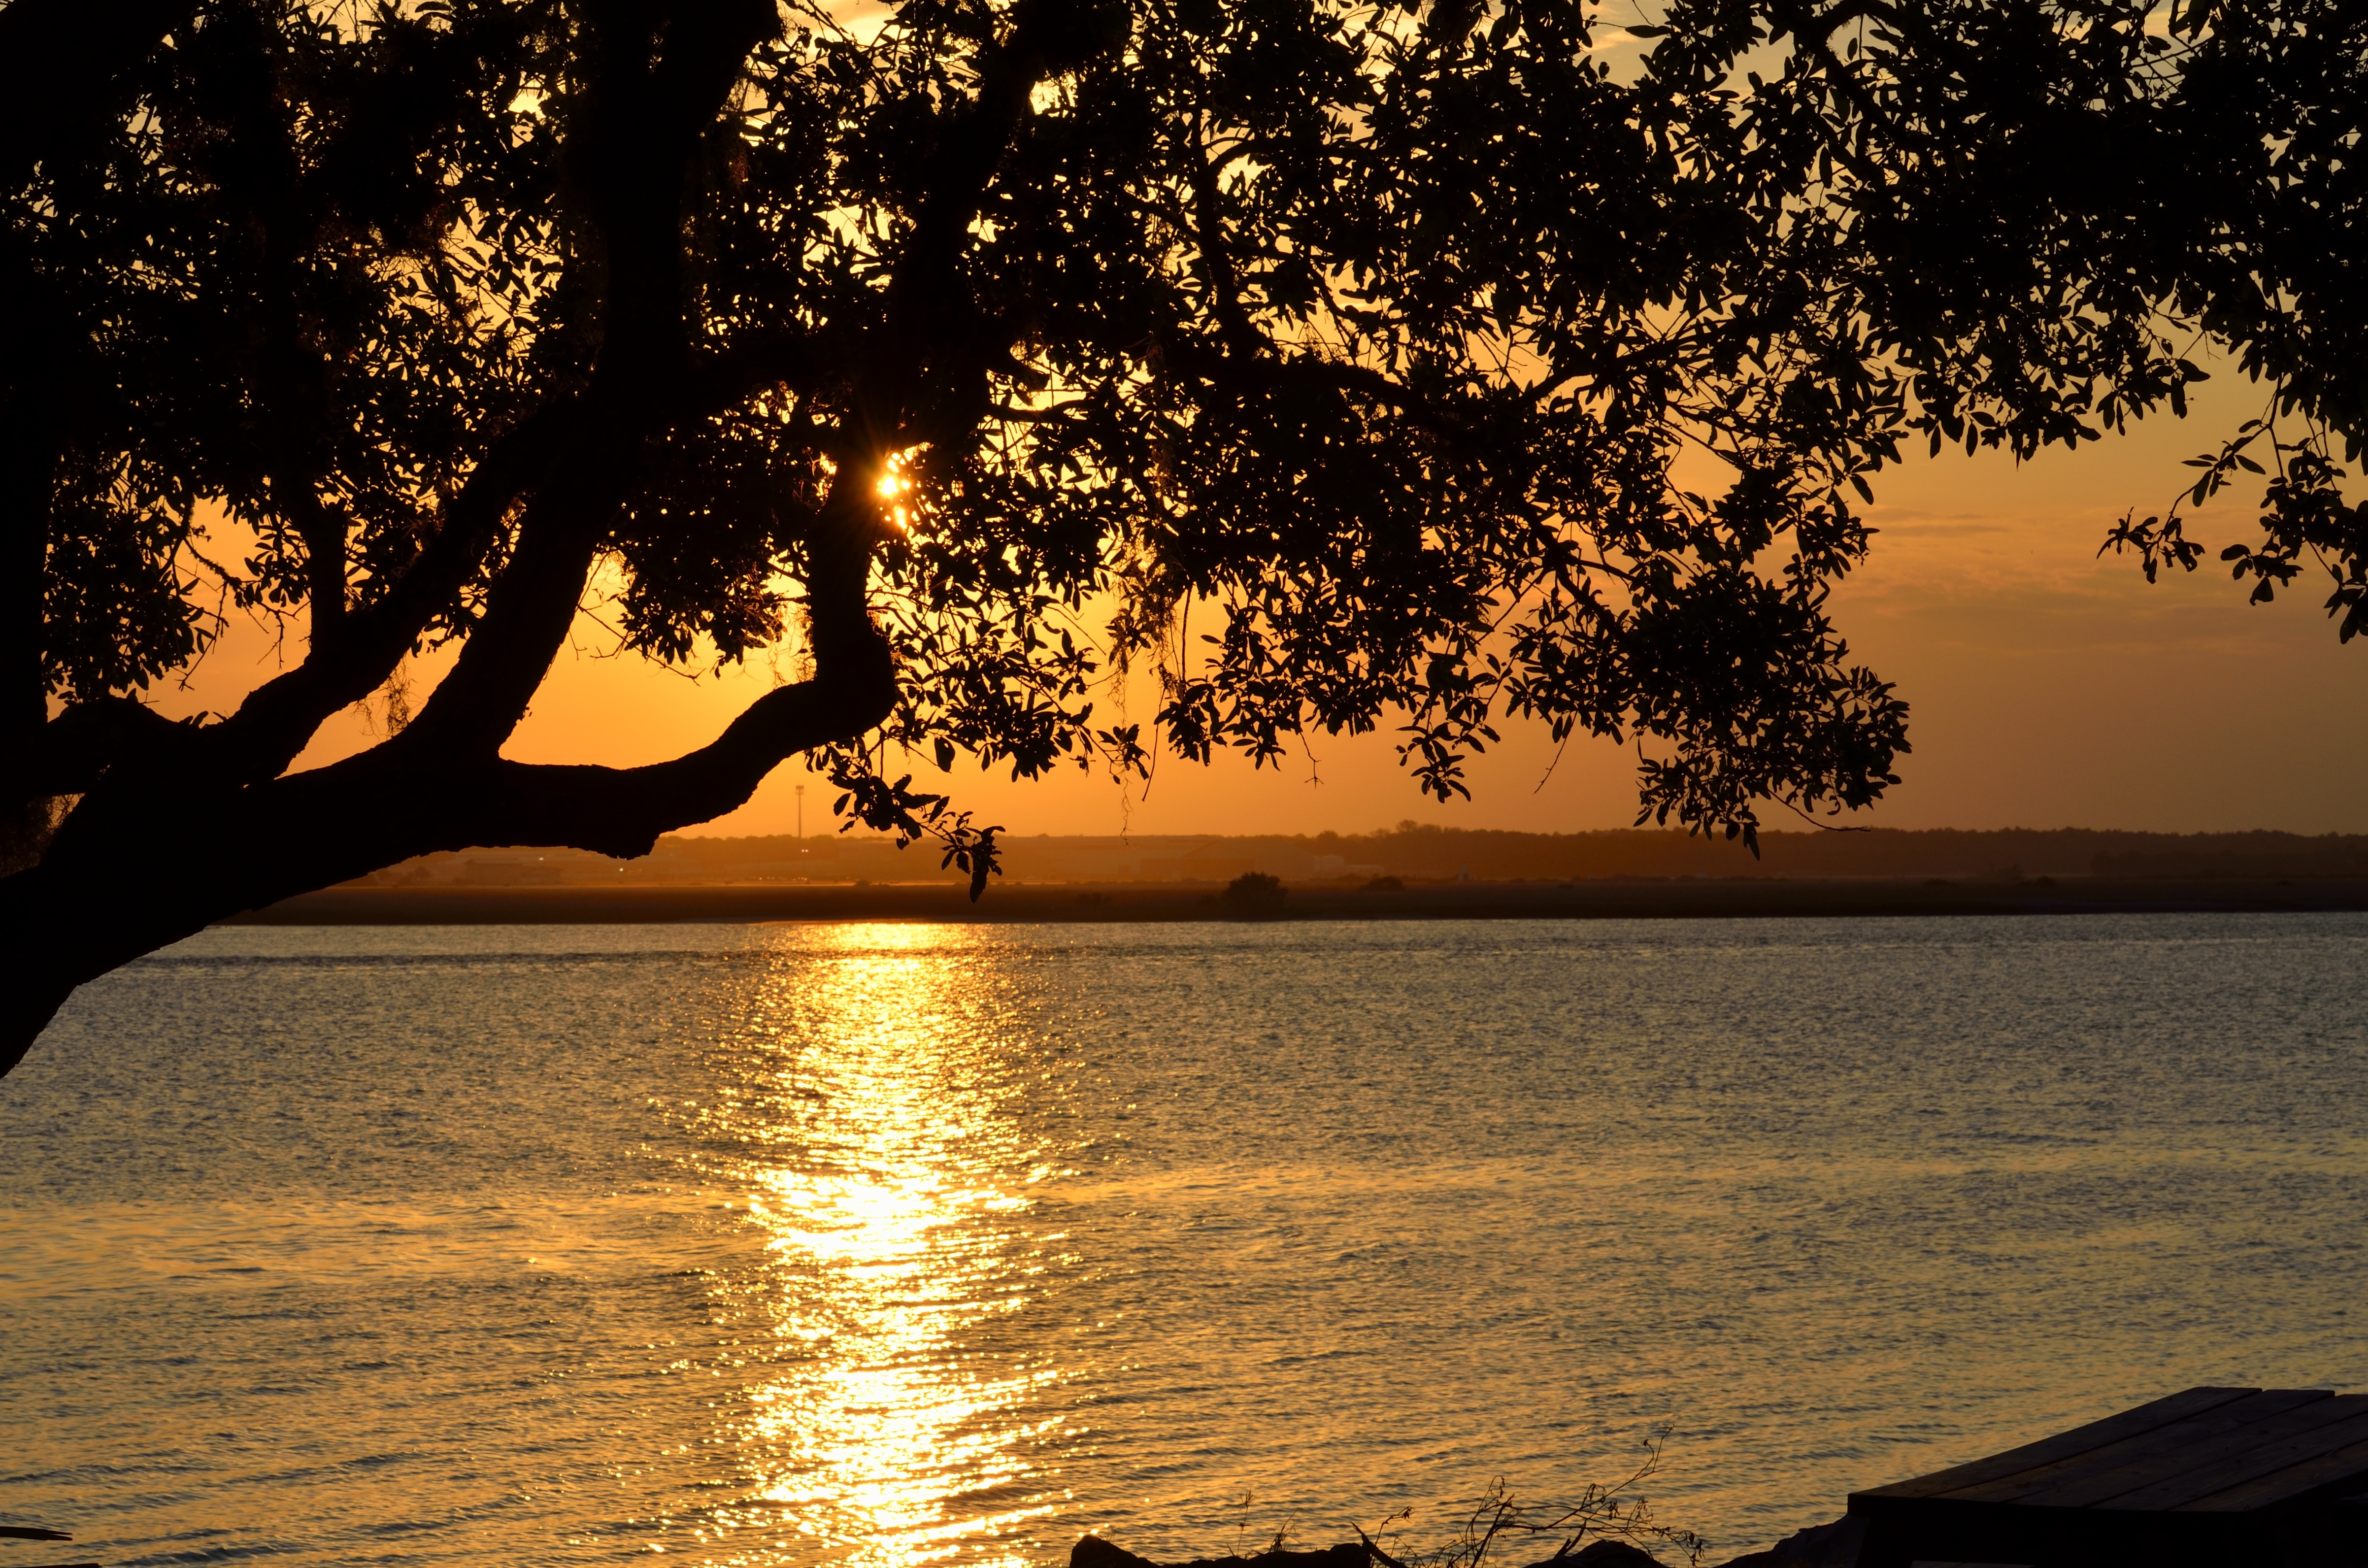
beach, landscape, sea, tree, water, nature, outdoor, ocean, silhouette, sky, sun, sunrise, sunset, night, sunlight, morning, lake, dawn, river, summer, vacation, travel, dusk, evening, orange, reflection, color, scenery, clouds, beauty, florida, tropical climate, sun down